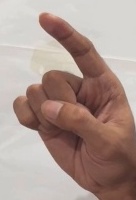
ASL sign: Z